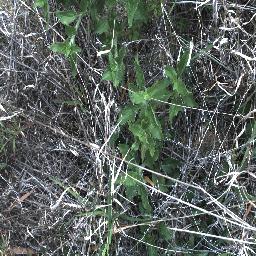
Label: siam_weed